Portuguese in Belgium

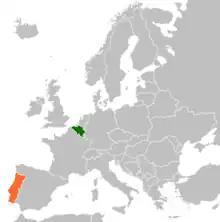
Map showing Portugal and Belgium within the European continent

Until the 19th century, Belgium, as we know it today, did not exist as an independent nation. The territory that is now Belgium was part of various larger political entities, including the Spanish Netherlands, the Austrian Netherlands, and the United Kingdom of the Netherlands. Nevertheless, there have always been interactions between Portugal and the region that would later become Belgium, mostly through trade or diplomatic relations.